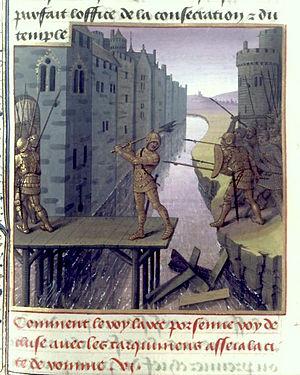
BnF Français 273-274 Tite-Live de Versailles, fol. 49, Horatius Coclès défendant Rome